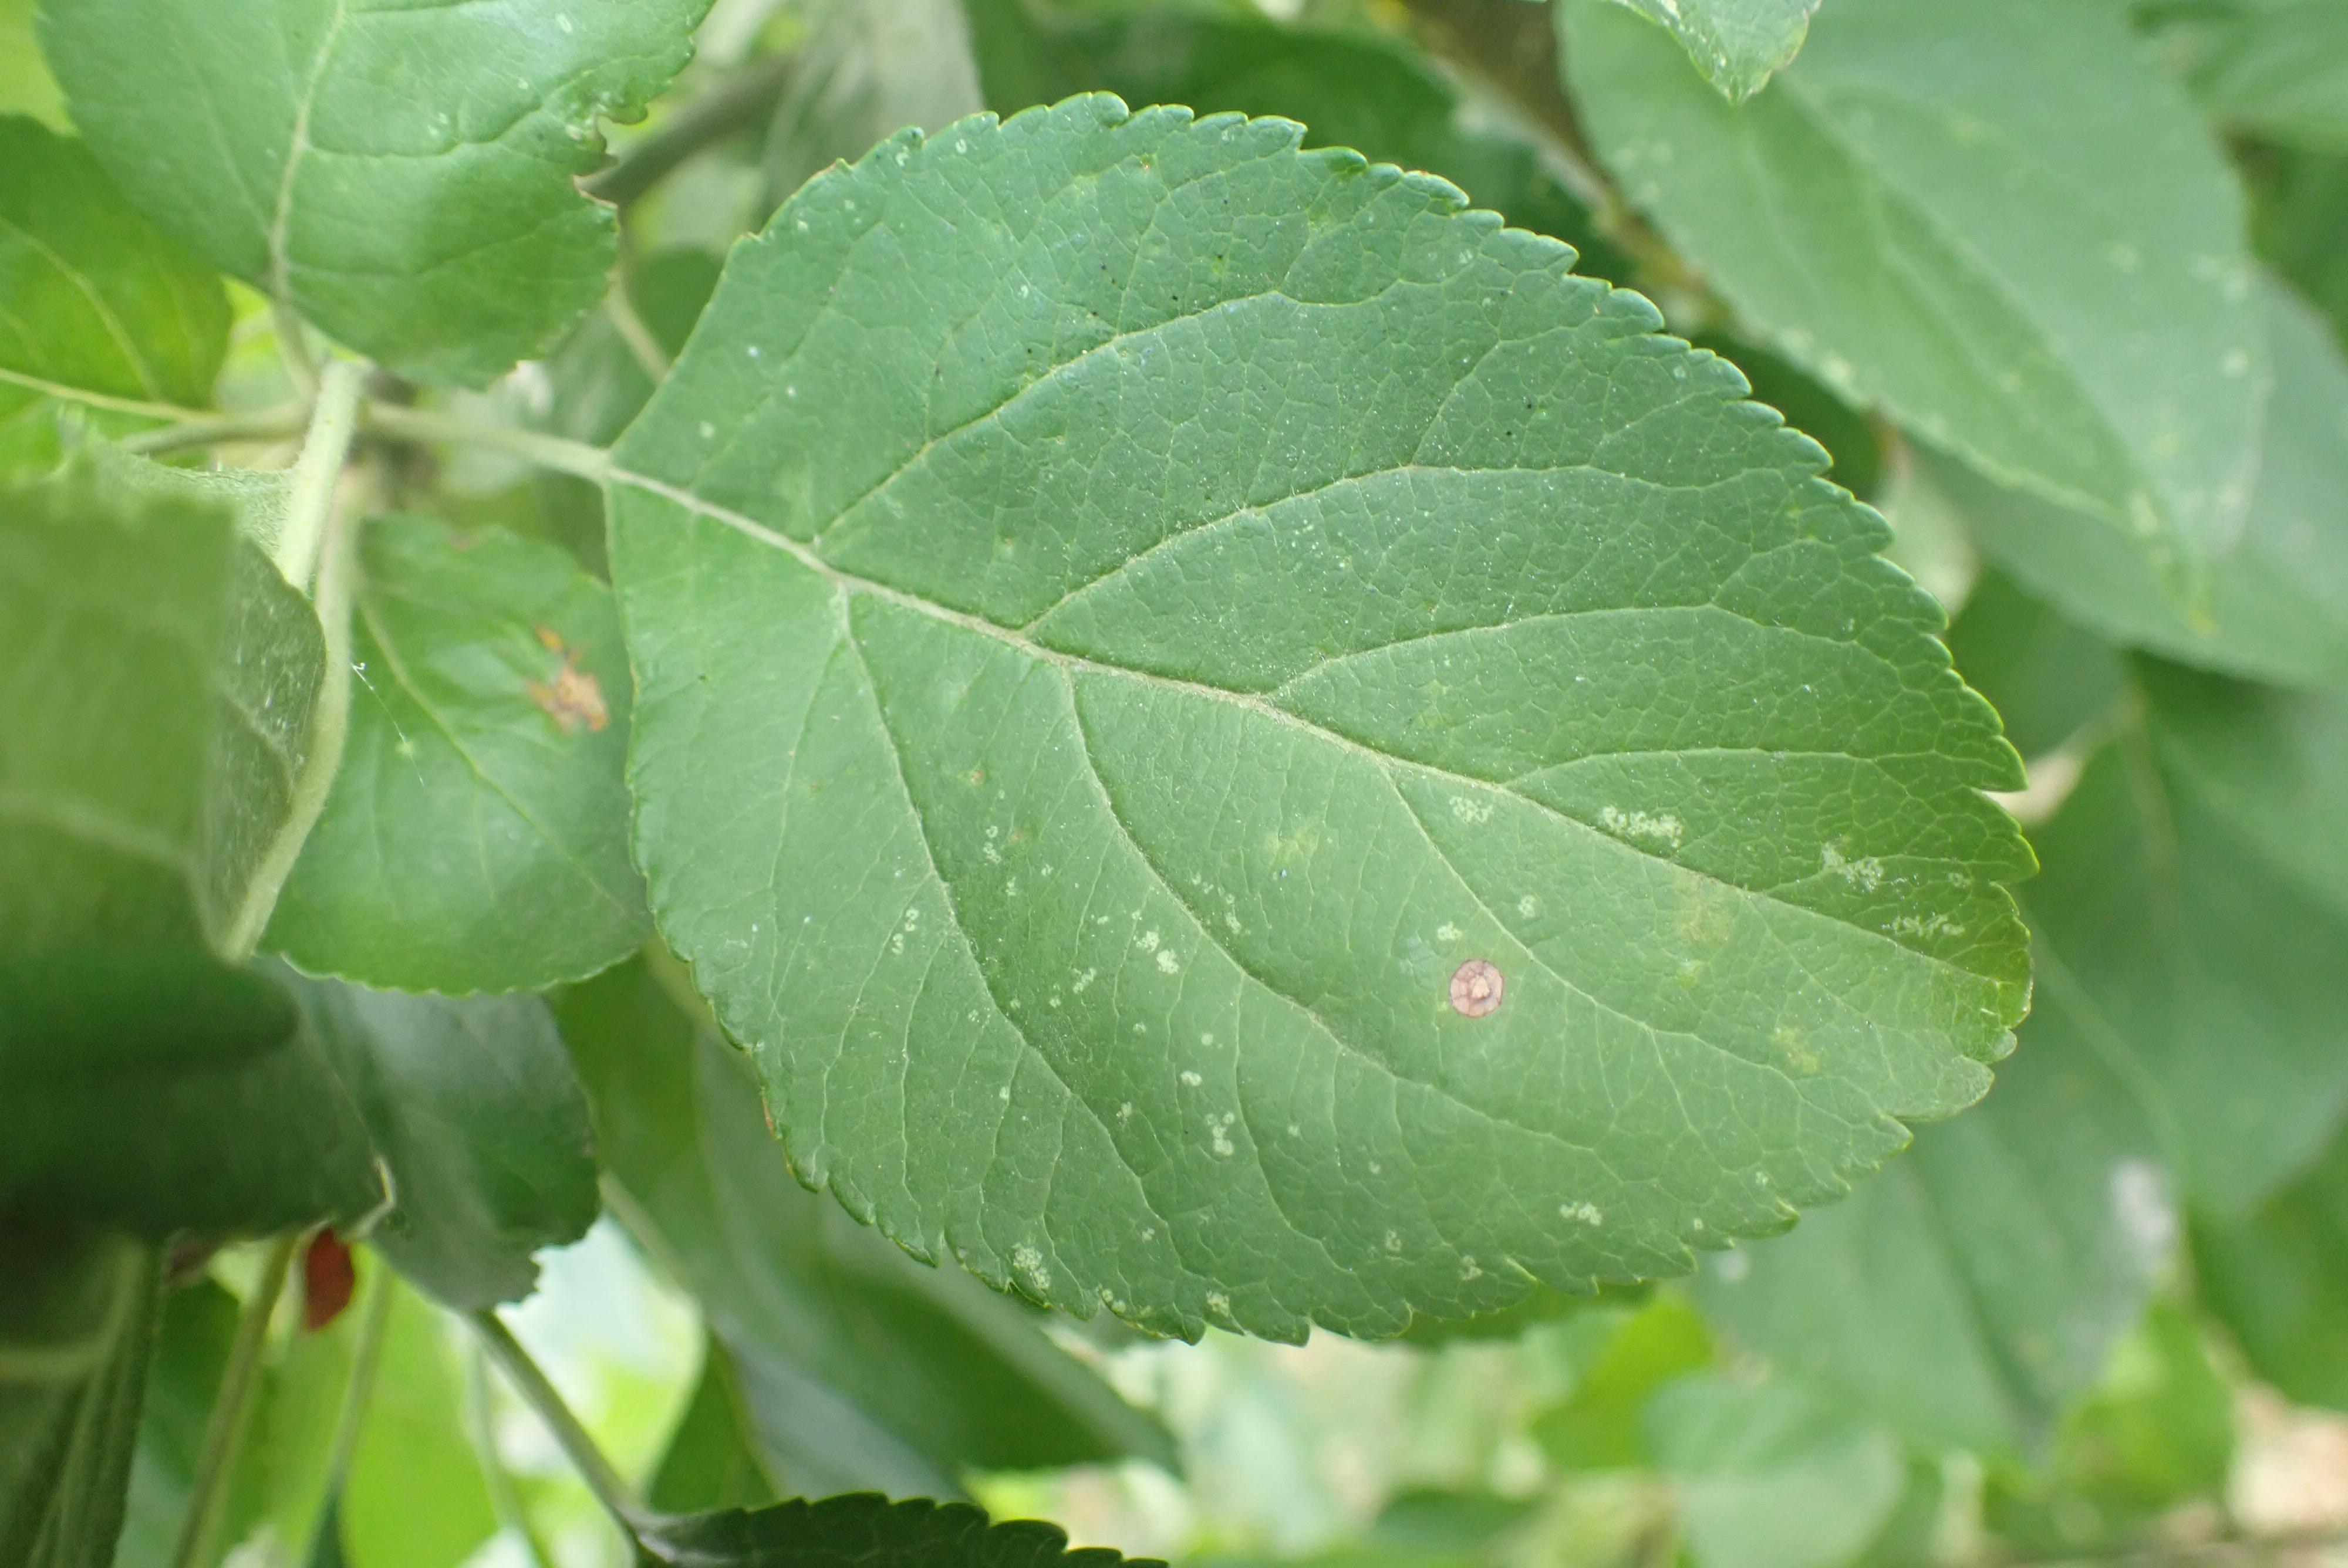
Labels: complex